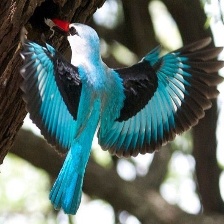
Species: WOODLAND KINGFISHER
Scientific name: HALCYON SENEGALENSIS